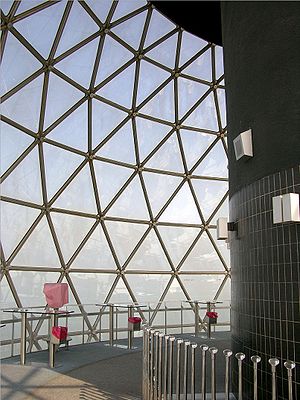
Kuwait Vandtårne
Udsigtskuplen indefra
Kuwait Vandtårne er tre tårne i Kuwait City i Kuwait opført i 1971-76 af den svenske arkitekt Sune Lindström. De blev åbnet for offentligheden i 1979 og er 187, 145,8 og 123 meter høje. De tjener hvert sit formål: det højeste er både vandtårn og restaurant med en udsigtskuppel 123 m.o.h.. Kuplen drejer sig om en midterakse med en omdrejningstid på en halv time; det mellemste fungerer alene som vandtårn; det laveste huser udstyr til kontrol af elektricitetsforbrug og belyser de to større tårne. De er opført i armeret beton.